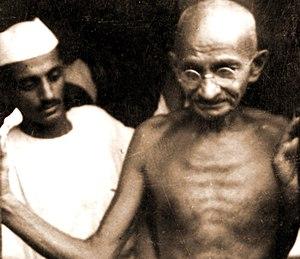
Beohar Rammanohar Sinha est un artiste indien connu pour ses illustrations du manuscrit original de la Constitution de l'Inde, dont la page de préambule, qui en fait l'une des plus belles Constitutions du monde. Il est aussi connu comme ambassadeur culturel de l'Inde ayant diffusé l'art indien dans l'Extrême-Orient, et a apporté l'art oriental en Inde.